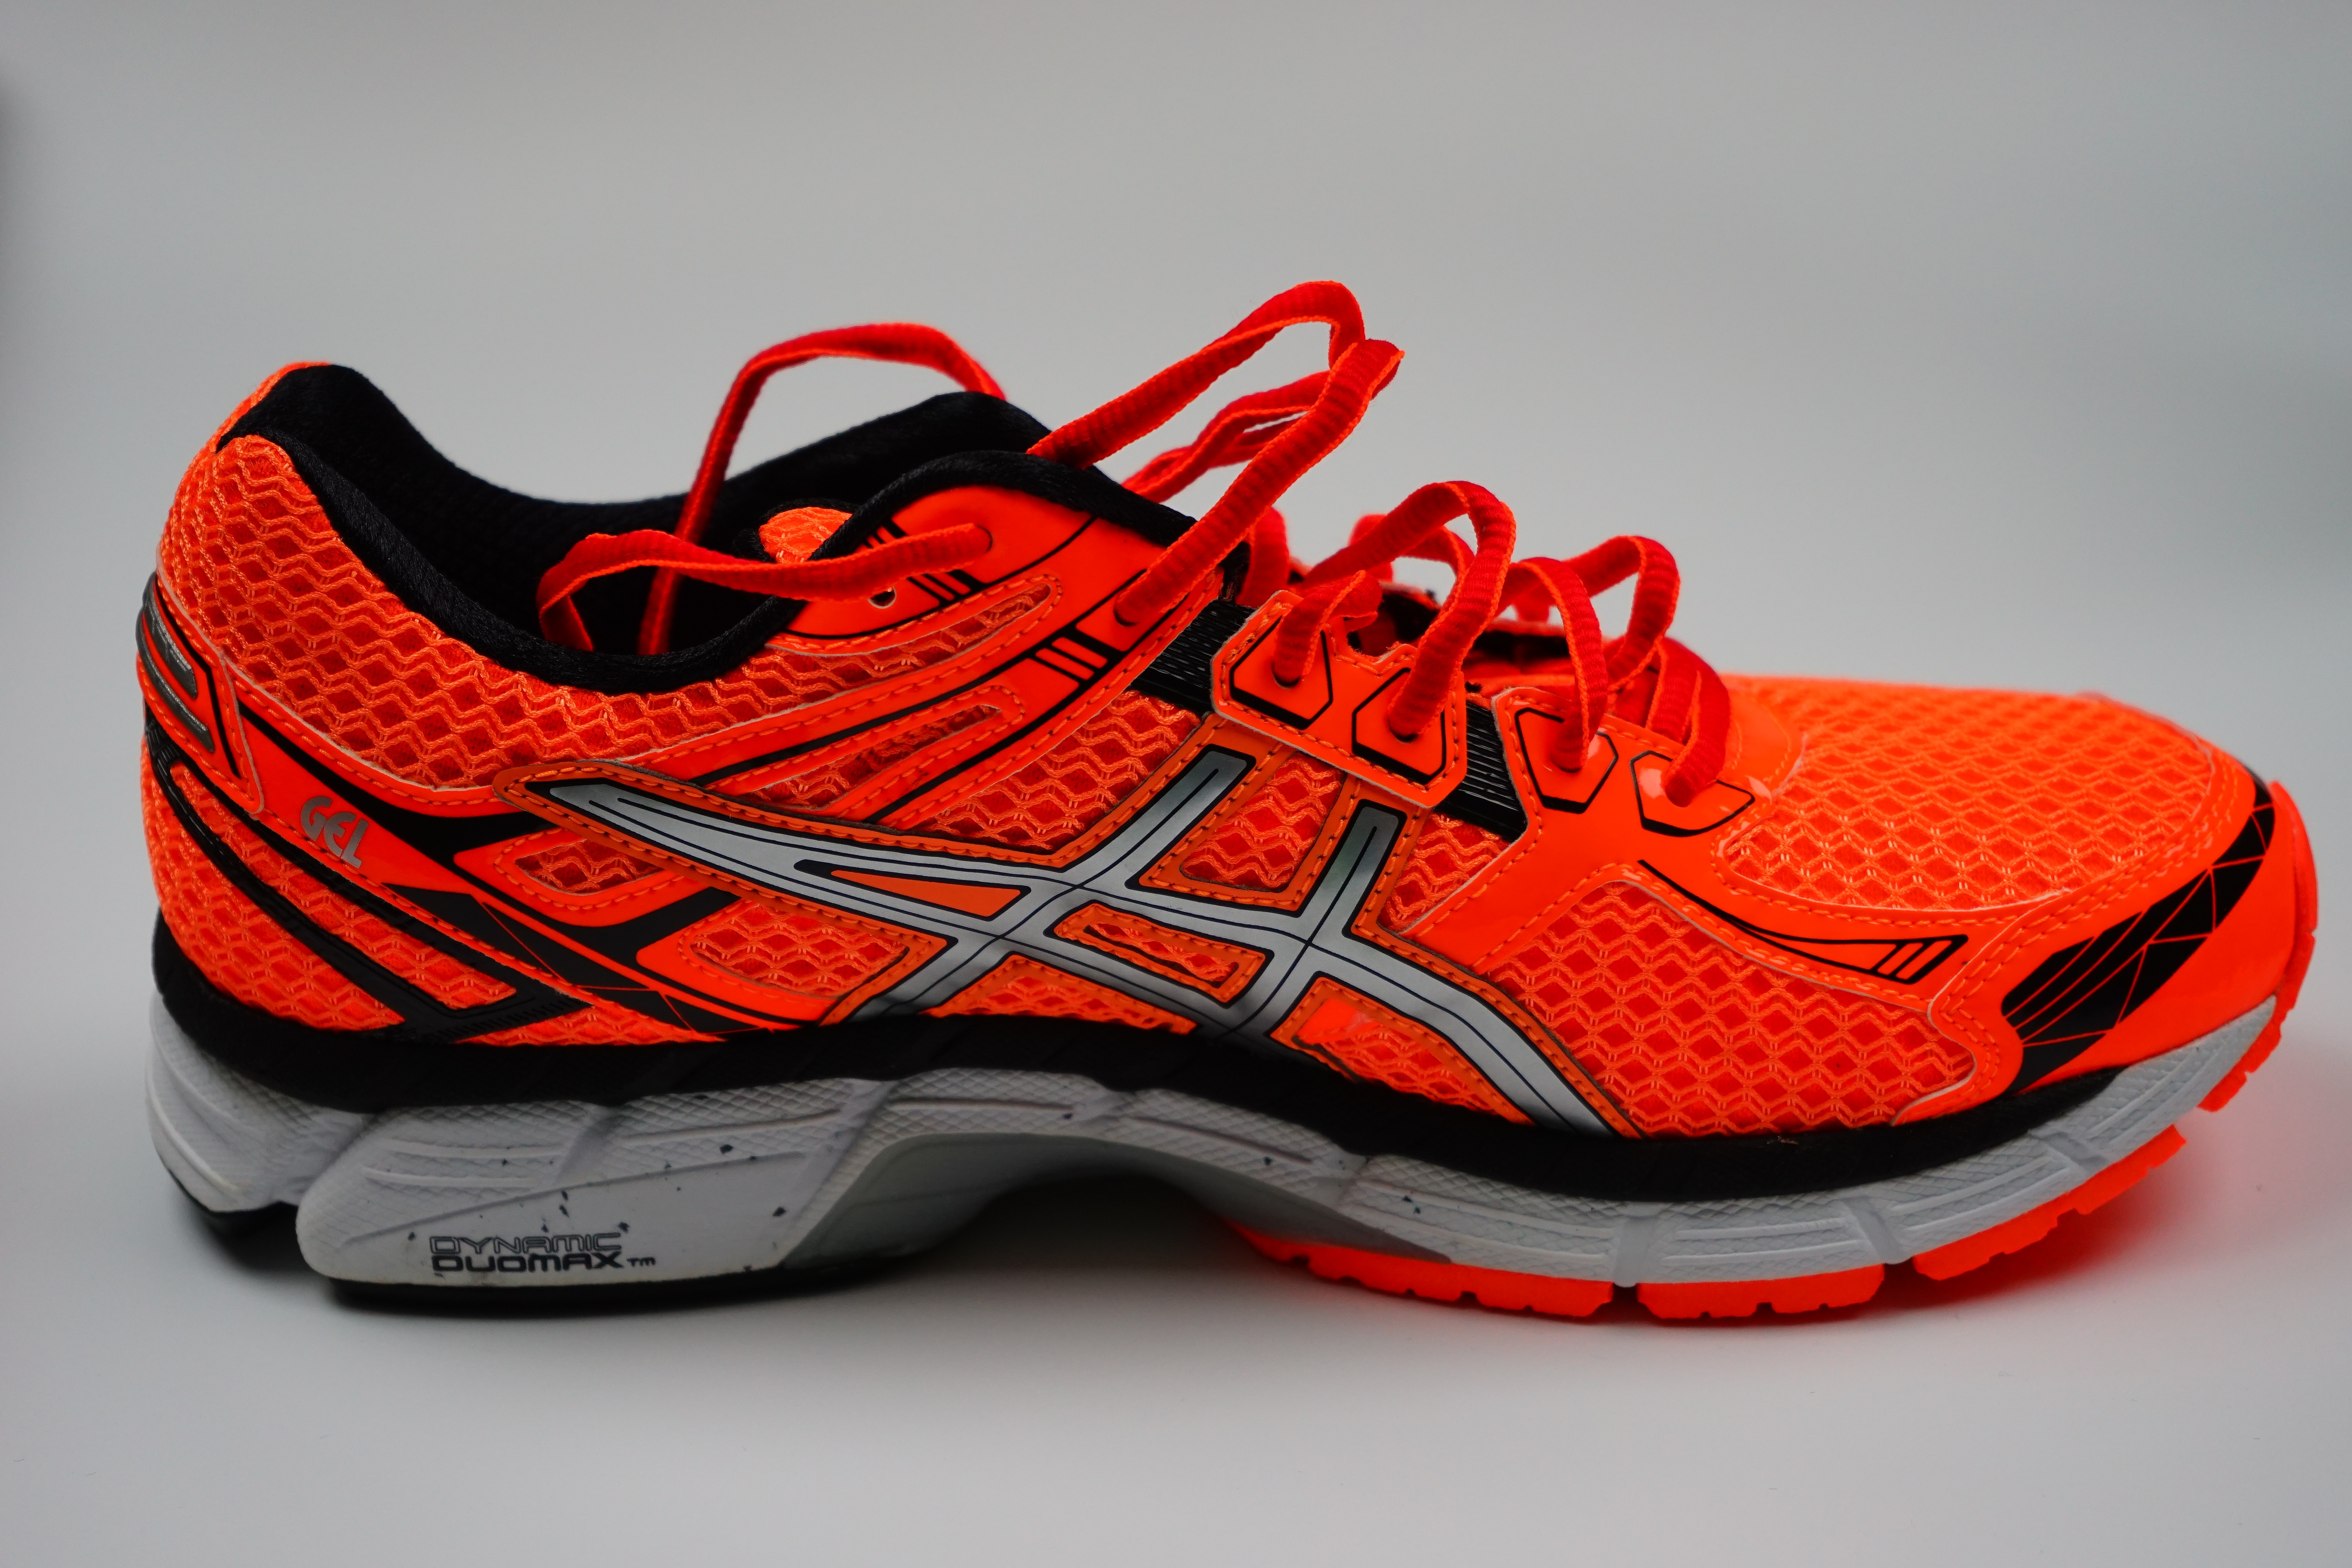
shoe, white, sport, run, orange, sneaker, red, jogging, black, running shoe, tennis shoe, product, race, sneakers, shoelaces, footwear, magenta, lacing, striking, neonorange, jog, gaudy, neon colors, sport shoe, knallbunt, bright orange, joggingschuh, outdoor shoe, athletic shoe, nike free, cross training shoe